Military history of Australia

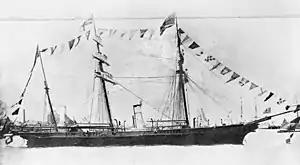
HMCSS "Victoria" in 1867. In 1861, "Victoria" was dispatched to assist the New Zealand colonial government during the First Taranaki War.

In 1861, the Victorian ship HMCSS "Victoria" was dispatched to help the New Zealand colonial government in its war against Māori in Taranaki. "Victoria" was subsequently used for patrol duties and logistic support, although a number of personnel were involved in actions against Māori fortifications. One sailor died from an accidental gunshot wound during the deployment.